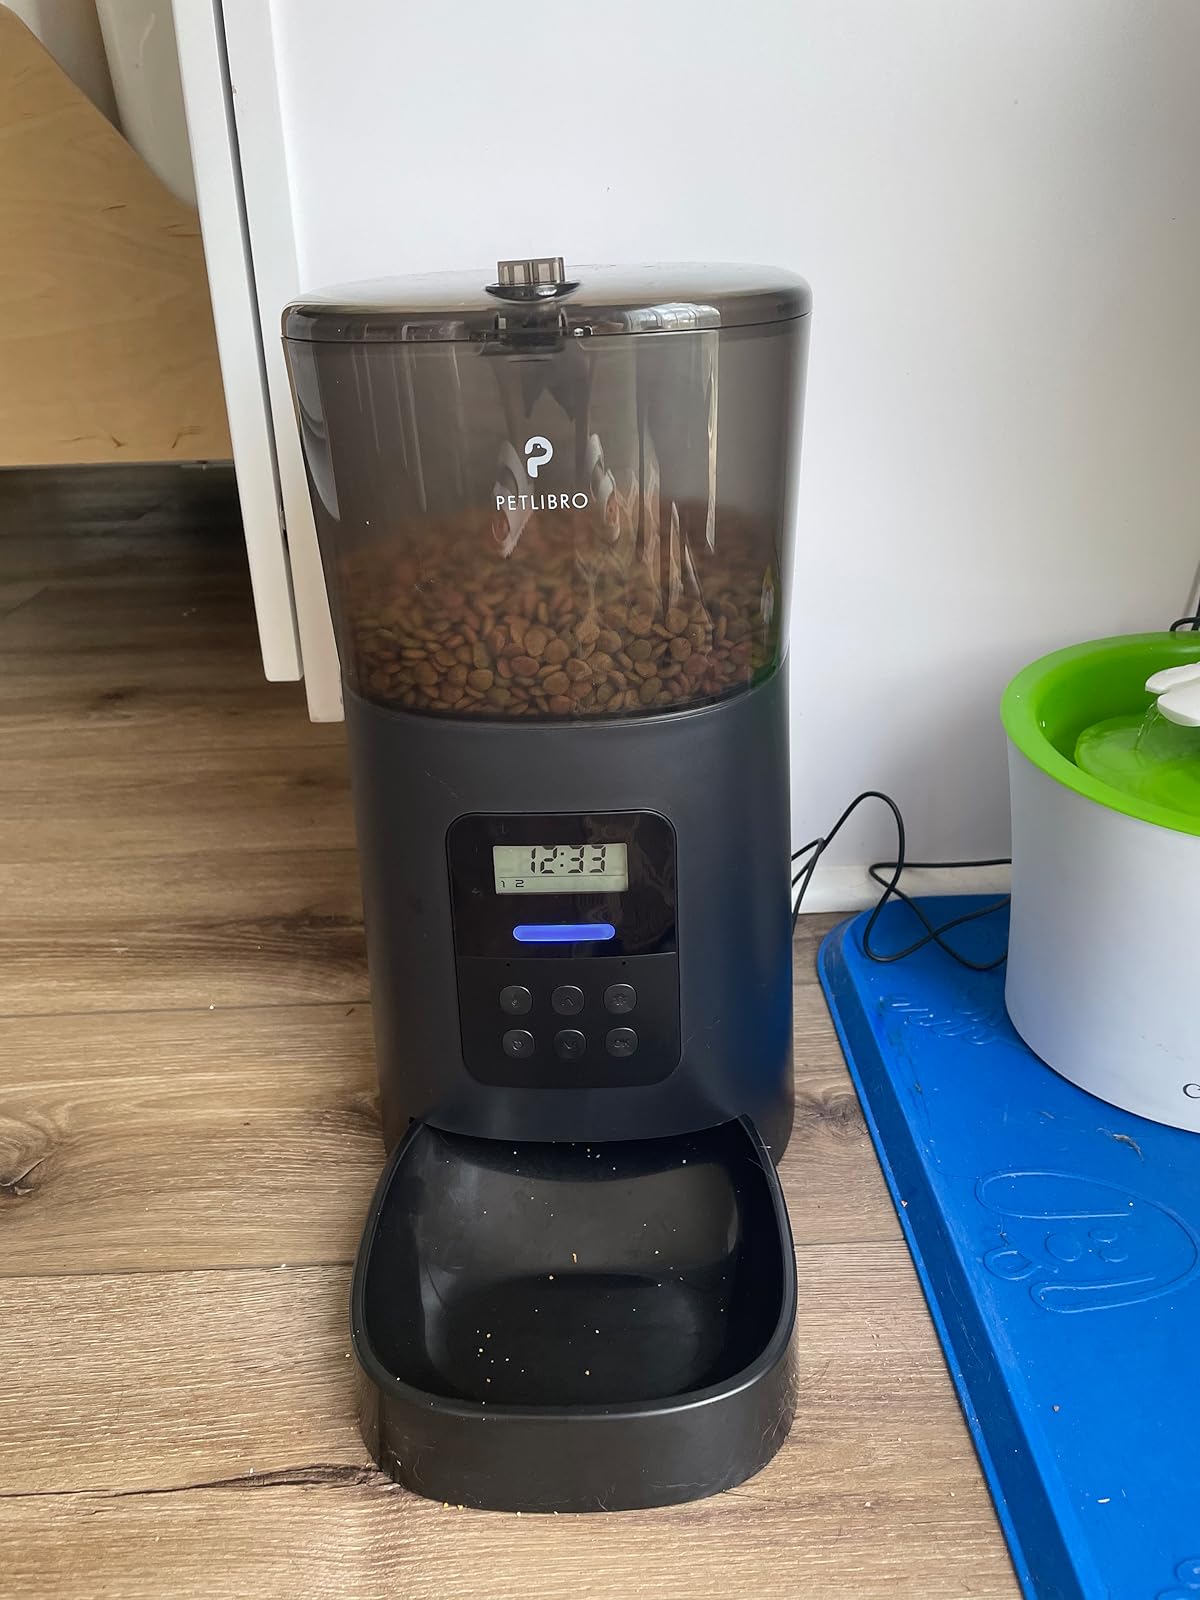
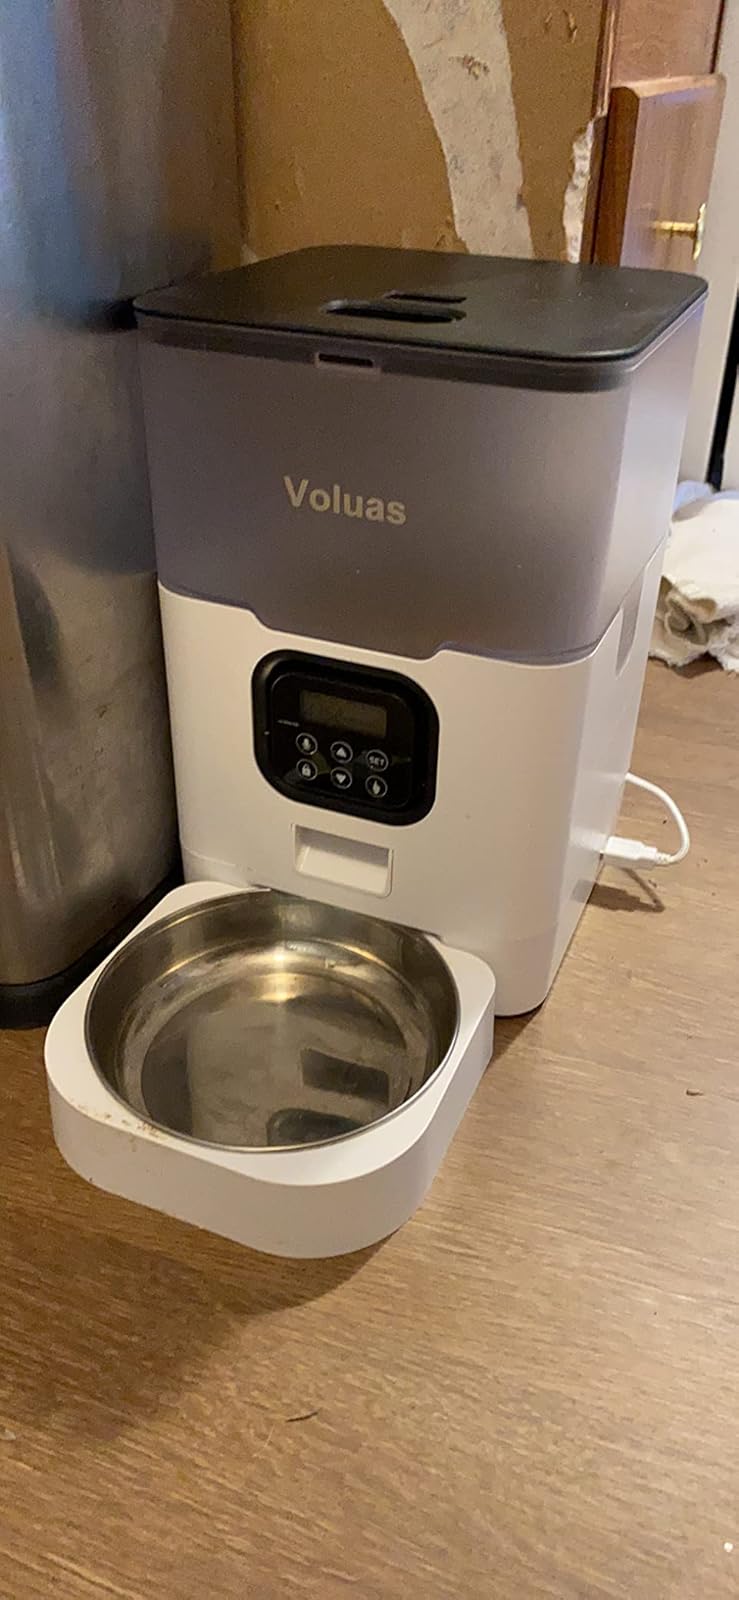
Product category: items_feeder
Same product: no